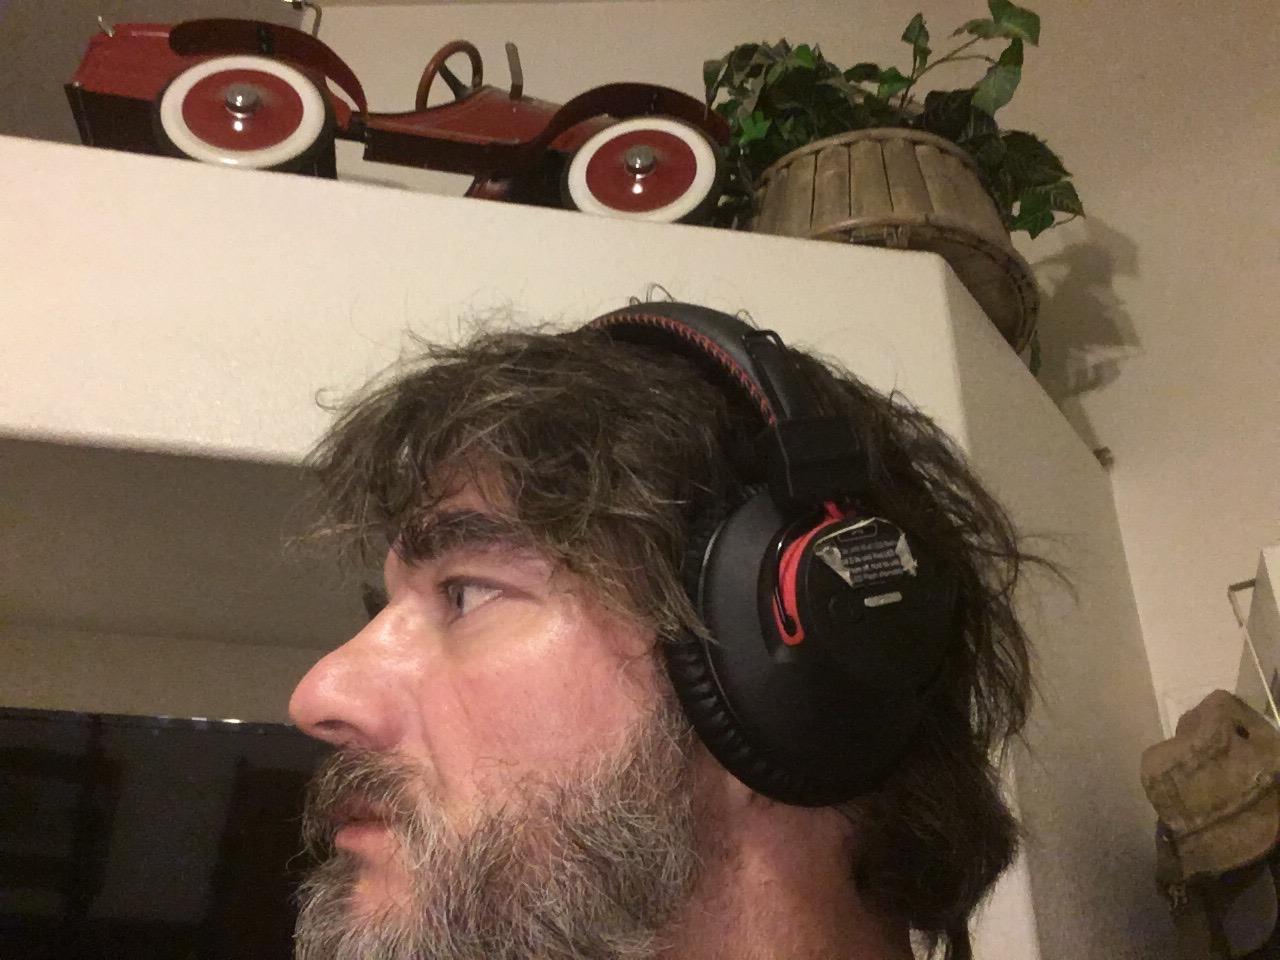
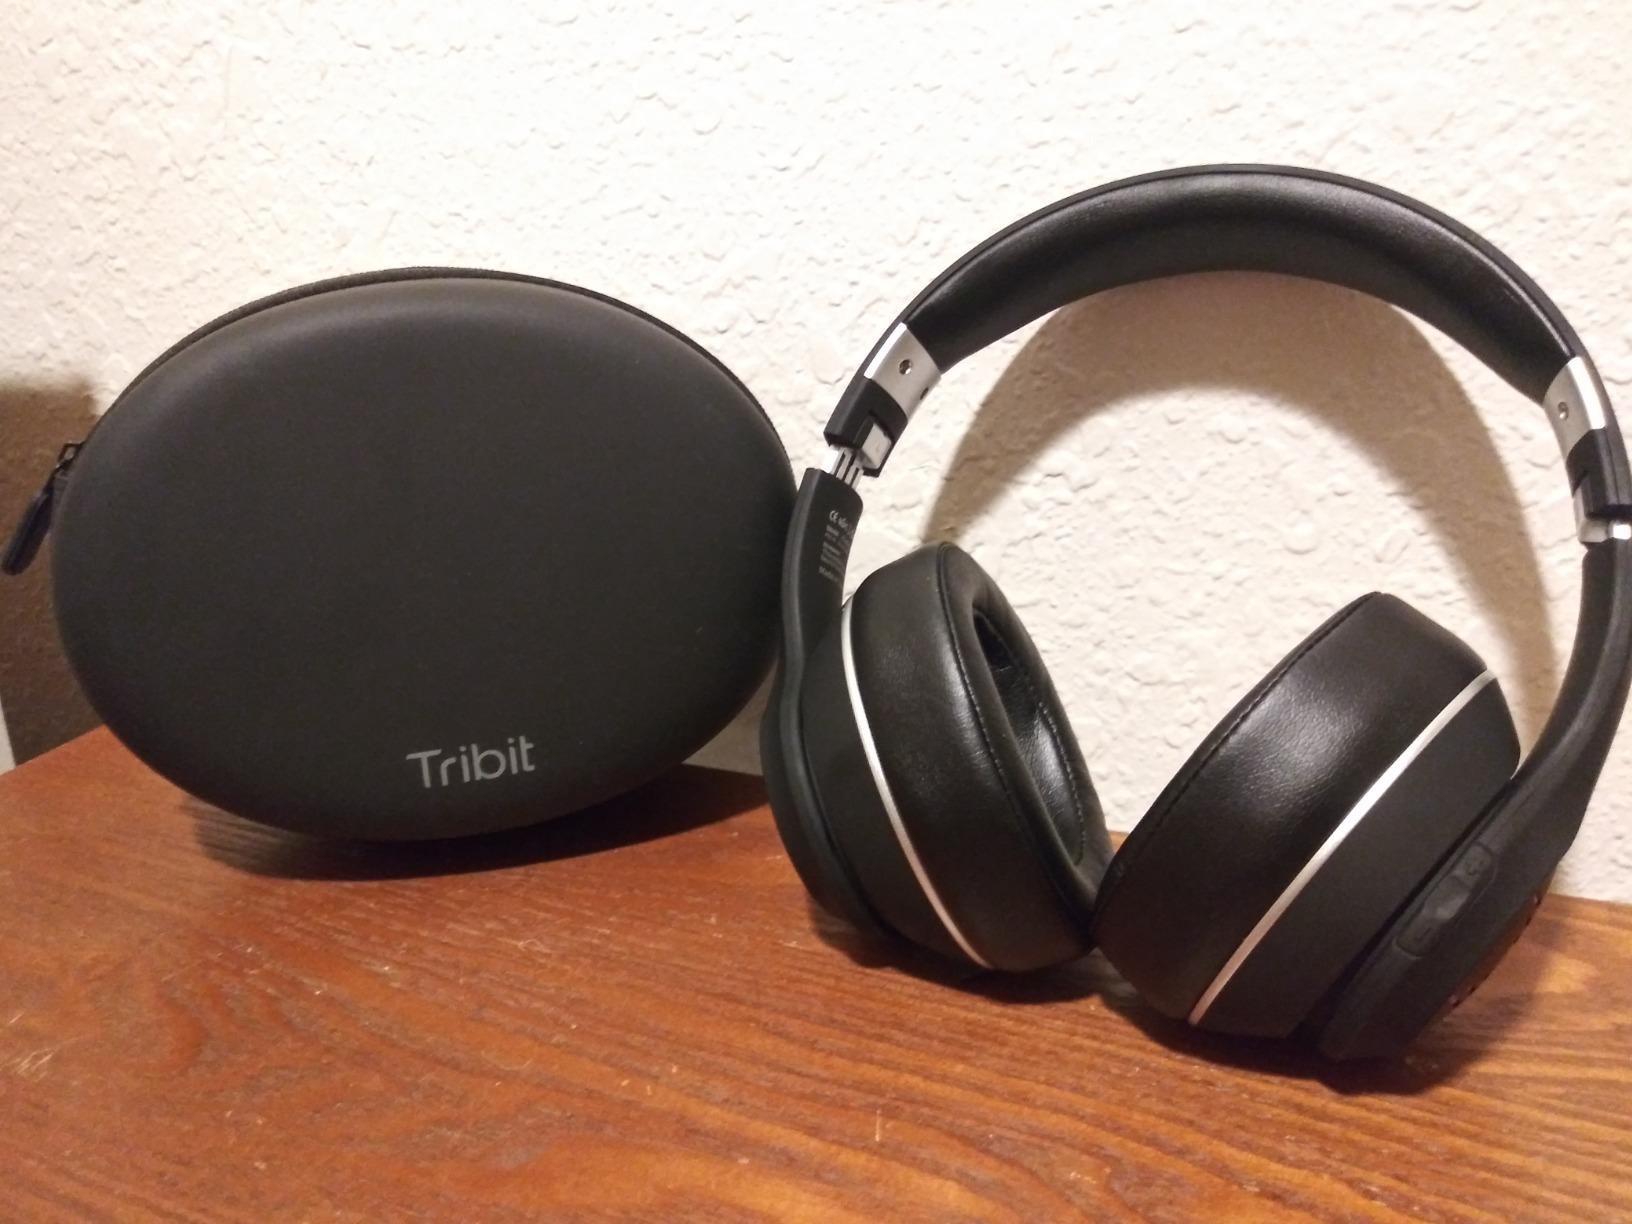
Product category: headphones
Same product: no